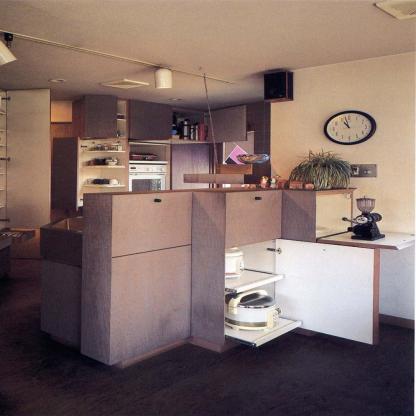
Scene: Indoor